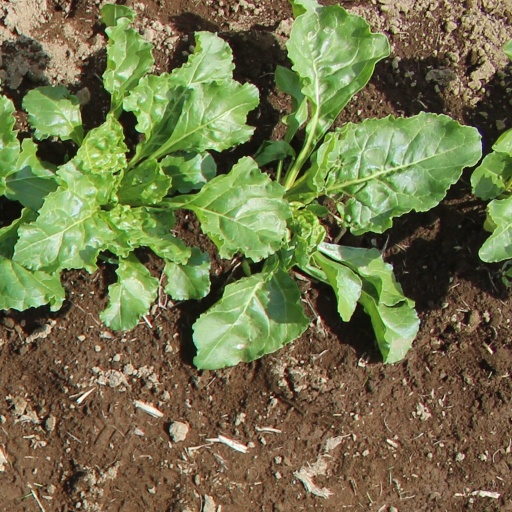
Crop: sugar beet